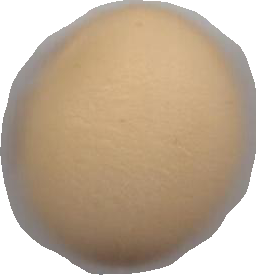
Variety: Dega